Meerut district

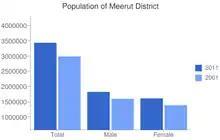
bar graph showing population change in Meerut, 2001–2011

Hindus are the majority belief in the district, although Muslims are a significant minority. There are also additional minorities of Sikhs, Jains and Christians in the district.